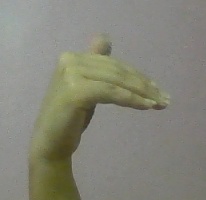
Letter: khaa